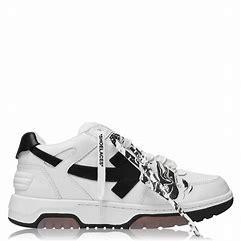
Brand: Off-White
Model: Off Out Of Office